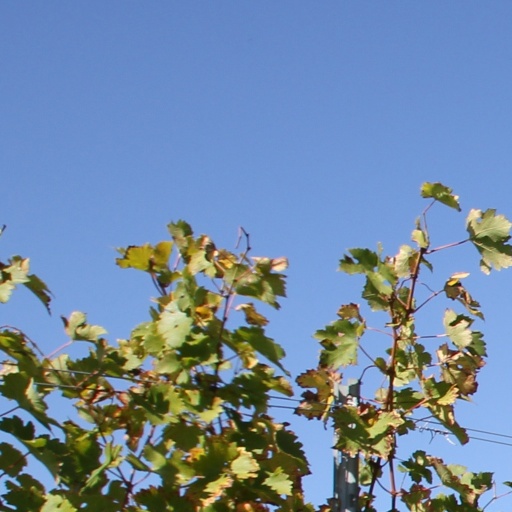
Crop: grape